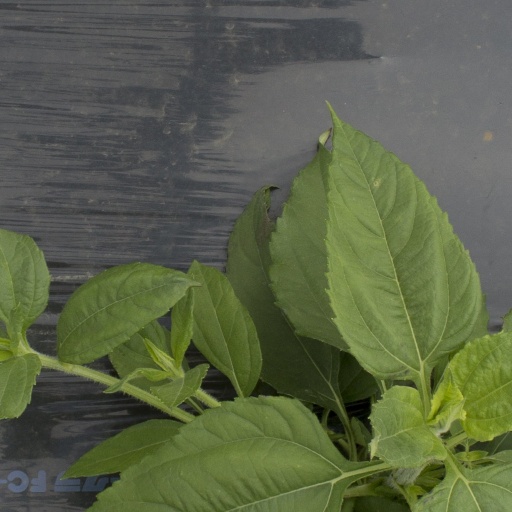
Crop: Jerusalem artichoke